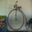
Label: bicycle